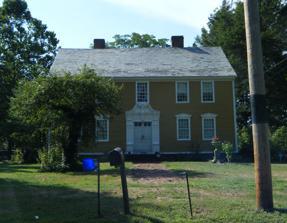
Building: Ebenezer Grant House
Country: United States of America
Year built: 1695
Historic house in Connecticut, United States United States historic place Ebenezer Grant House U.S. National Register of Historic Places U.S. Historic district Contributing property Show map of Connecticut Show map of the United States Location 1653 Main St., East Windsor Hill, Connecticut Coordinates 41°51′5″N 72°36′31″W / 41.85139°N 72.60861°W / 41.85139; -72.60861 Area 4.7 acres (1.9 ha) Built 1695, 1757-58 Built by Grant, Ebenezer Architectural style Jacobean Part of East Windsor Hill Historic District ( ID86001208 ) NRHP reference No. 77001408 Significant dates Added to NRHP September 19, 1977 Designated CP May 30, 1986 The Ebenezer Grant House is a historic house at 1653 Main St. in the village of East Windsor Hill in South Windsor, Connecticut .   Built in 1757–58, it is one of the finest examples of regional colonial architecture in the state.  Its rear addition is believed to date to 1695, making it one of the state's oldest surviving colonial structures.  The house was listed on the National Register of Historic Places in 1977. Description and history The Ebenezer Grant House stands in the village of East Windsor Hill, on the west side of Main Street a short way north of its junction with Oxbow Lane.  It is a 2 + 1 ⁄ 2 -story wood-frame structure, with a side-gable roof, two interior brick chimneys, and a clapboarded exterior.  The main facade is five bays wide, with the main entry at the center.  The entry surround is one of the most elaborate known of the regionally distinctive Connecticut River style of colonial entry surrounds.  It has fluted pilasters set on high pedestals, and a moulded pediment and broken scrollwork pediment above.  Also richly decorated but less ornate are two secondary entrances on the south side, one in the main block and another in the rear ell.  The interior also features elaborate Georgian woodwork, with an elaborate central staircase with spiral balusters. The land that became East Windsor Hill was first settled by Samuel Grant, the son of Matthew Grant, one of Windsor's first settlers.  Samuel Grant built a house on this site in 1695, which is believed to be incorporated in the rear ell portion of the later development.  The 1757-58 part of the house is described as  "among the most elaborate 18th century houses still standing in Connecticut".  Its historic importance is magnified by the existence of complete documentation. In addition to its architectural significance, the house also played a role in the American Revolutionary War , serving as a place of confinement for the Tory governor of New Jersey, William Franklin , and British general Richard Prescott . It was moved within its lot by about 25 feet in 1913. See also List of the oldest buildings in Connecticut National Register of Historic Places listings in Hartford County, Connecticut References